Unity Arena

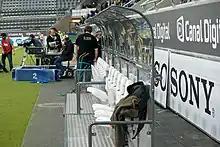
A film crew at a match

The venue is located at Fornebu, a peninsula in Bærum, located from the city center of Oslo. The venue is owned and operated by Fornebu Arena AS, which is again owned by Stabæk Holding, which also owns Stabæk Fotball. Telenor, Norway's largest telecommunications company, holds the naming rights for the stadium. The venue has seating for 15,000 spectators for football, and 25,000 for concerts. This includes club seating for 1,200, 40 luxury boxes and a restaurant which can seat 800. The arena is entirely indoors, and has a height clearance of to the beams and to the roof. The floor surface is , while the pitch is . The venue has a considerably lower heating cost than similar conventional halls because the warm air is stored in the building's concrete and steel elements, and using the inert energy created by the spectators. The venue is the largest indoor stadium in Northern Europe. The retailing area of in the complex is owned by Arena Handel AS, a subsidiary of KLP Eiendom.